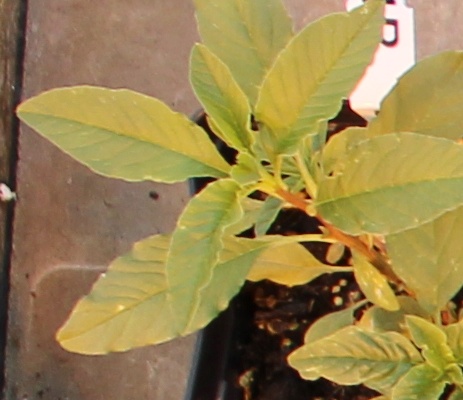
Label: Waterhemp